Bahana (1960 film)

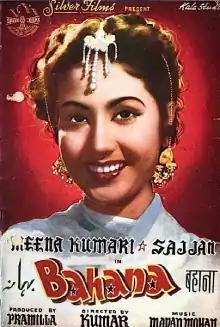
Poster

Bahana is a 1960 Indian Hindi-language film starring Meena Kumari, Mehmood and Sajjan in lead roles. The film was directed by actor-director M. Kumar and was produced by Pramila under the banner of Silver Films.